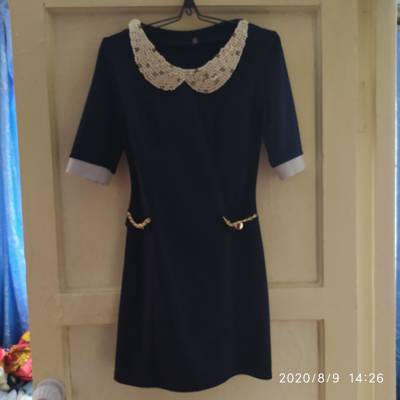
Waste category: clothes